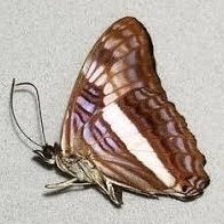
Species: Iphiclus sister